National History Museum (Albania)

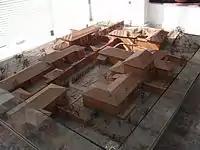
Old pattern of Albanian houses

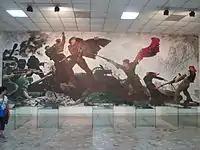
Mural painting dedicated to the Antifascist war.

The Pavilion of Antiquity is the most important and one of the richest with objects in the National Historical Museum, with 585 objects. The displayed objects start with the Late Paleolithic, where prehistoric culture is proved lively and powerful in our lands, and ends with objects belonging to the Early Middle Ages (4th to 8th centuries). The objects of the prehistoric settlement of Maliq represent the Neolithic flourishing since the middle of the fourth millennium until about 2600 BC.